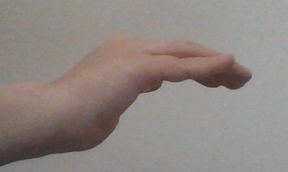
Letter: haa